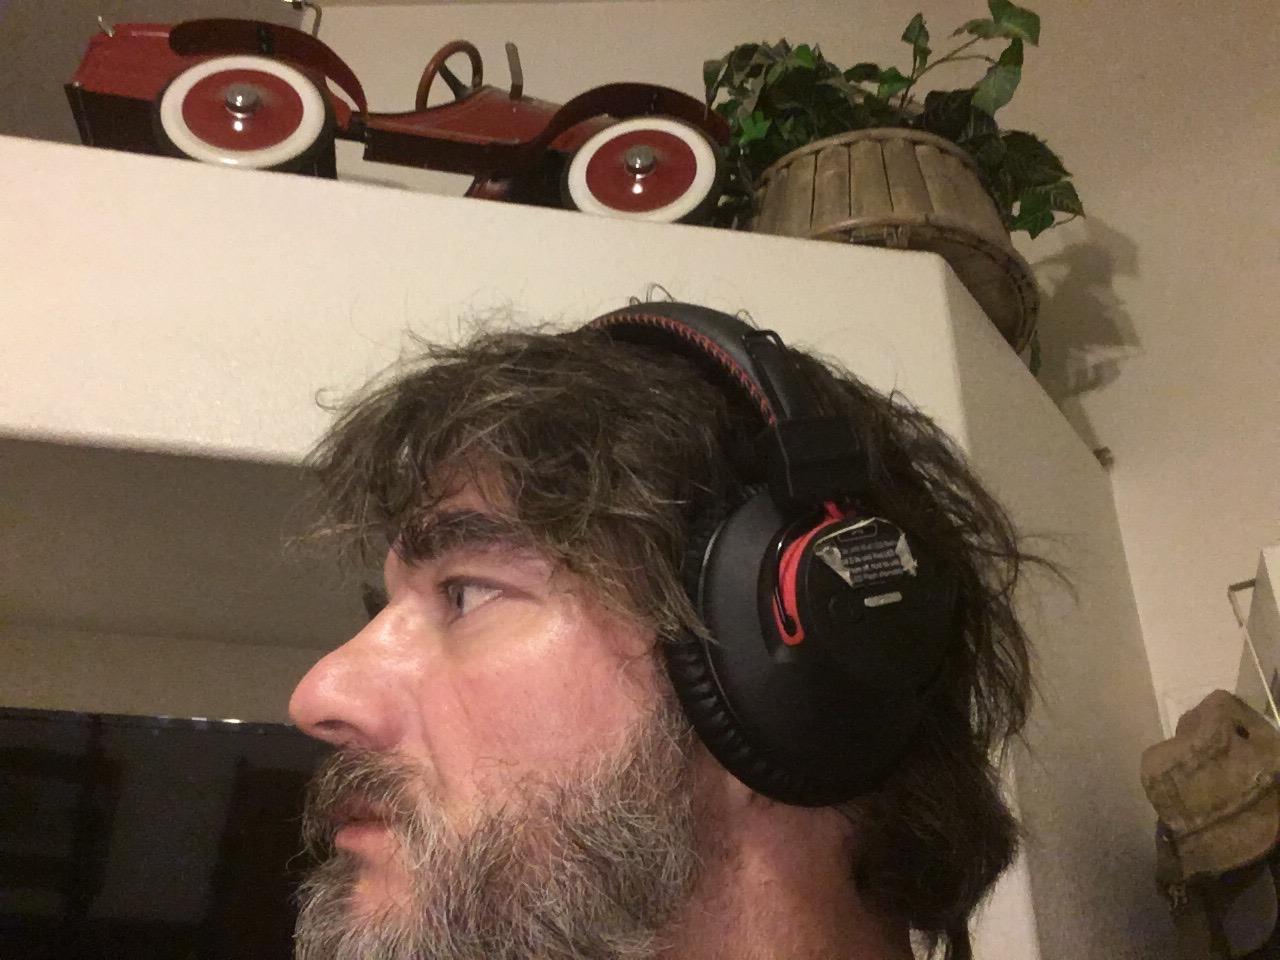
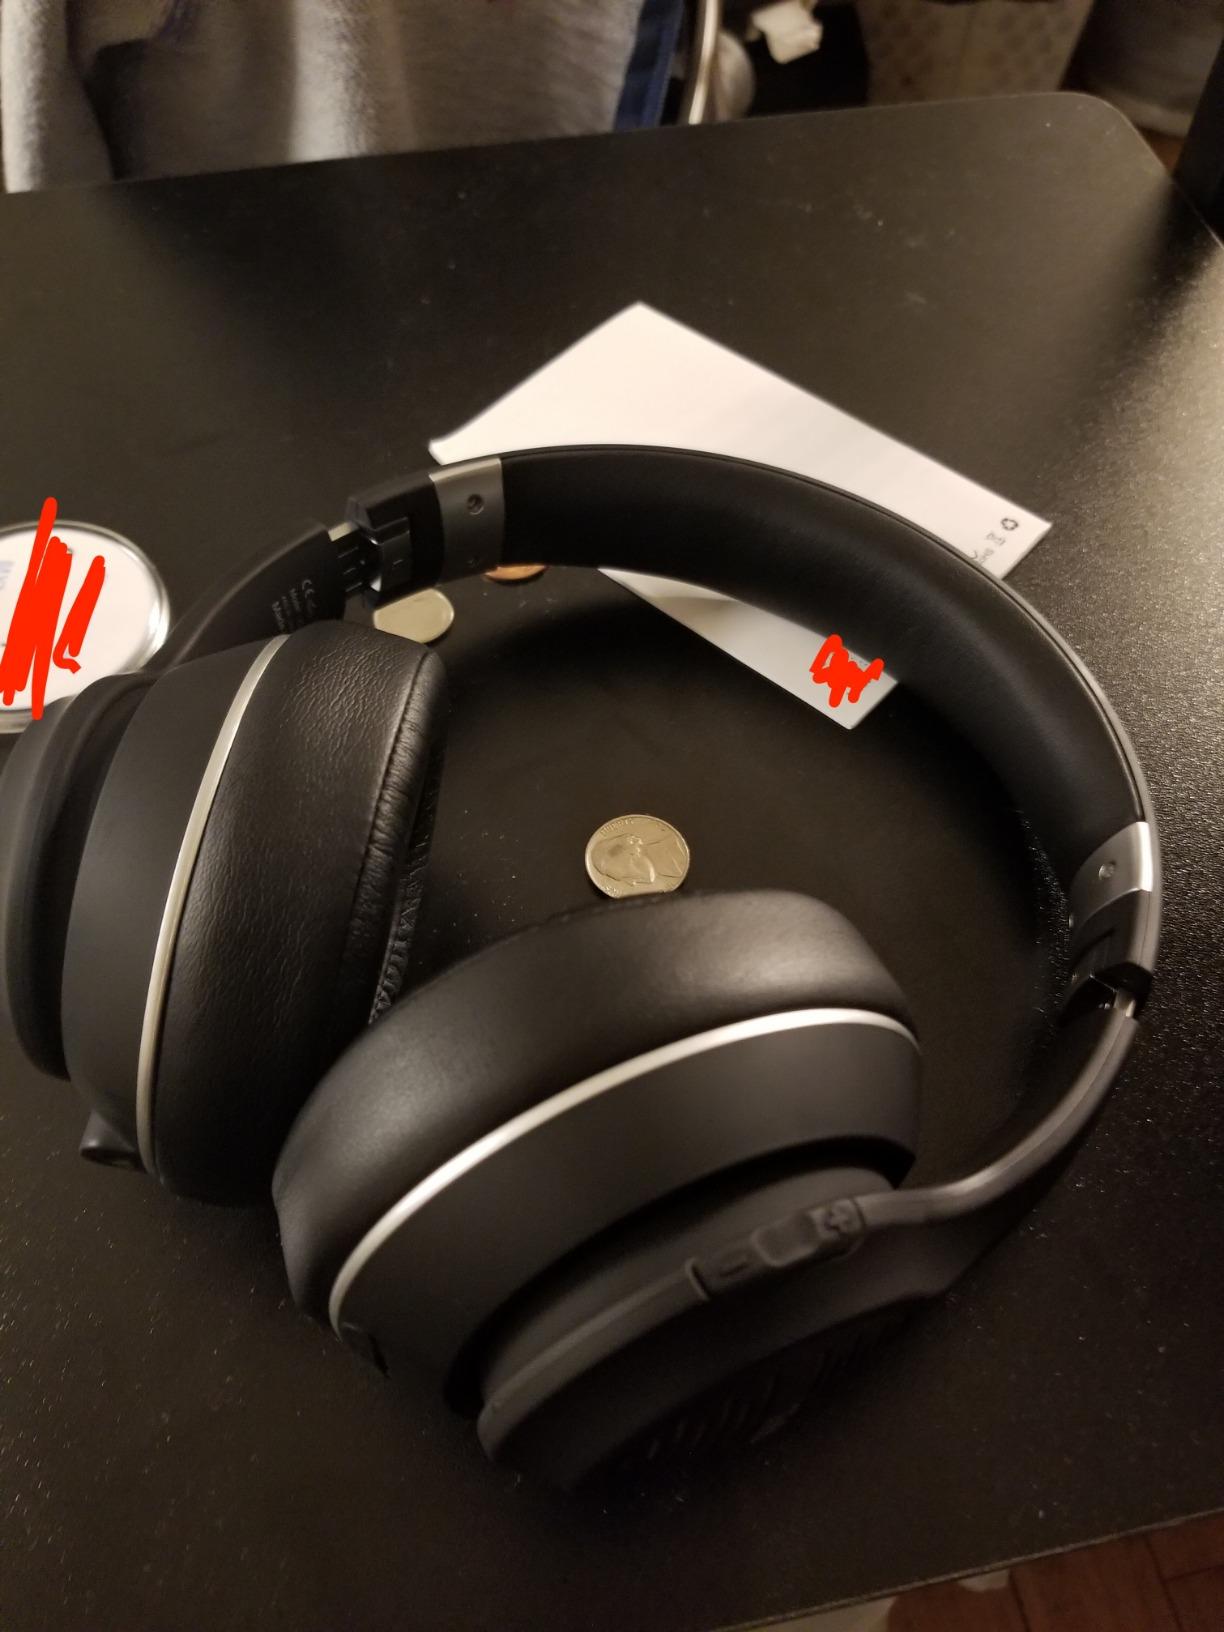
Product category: headphones
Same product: no